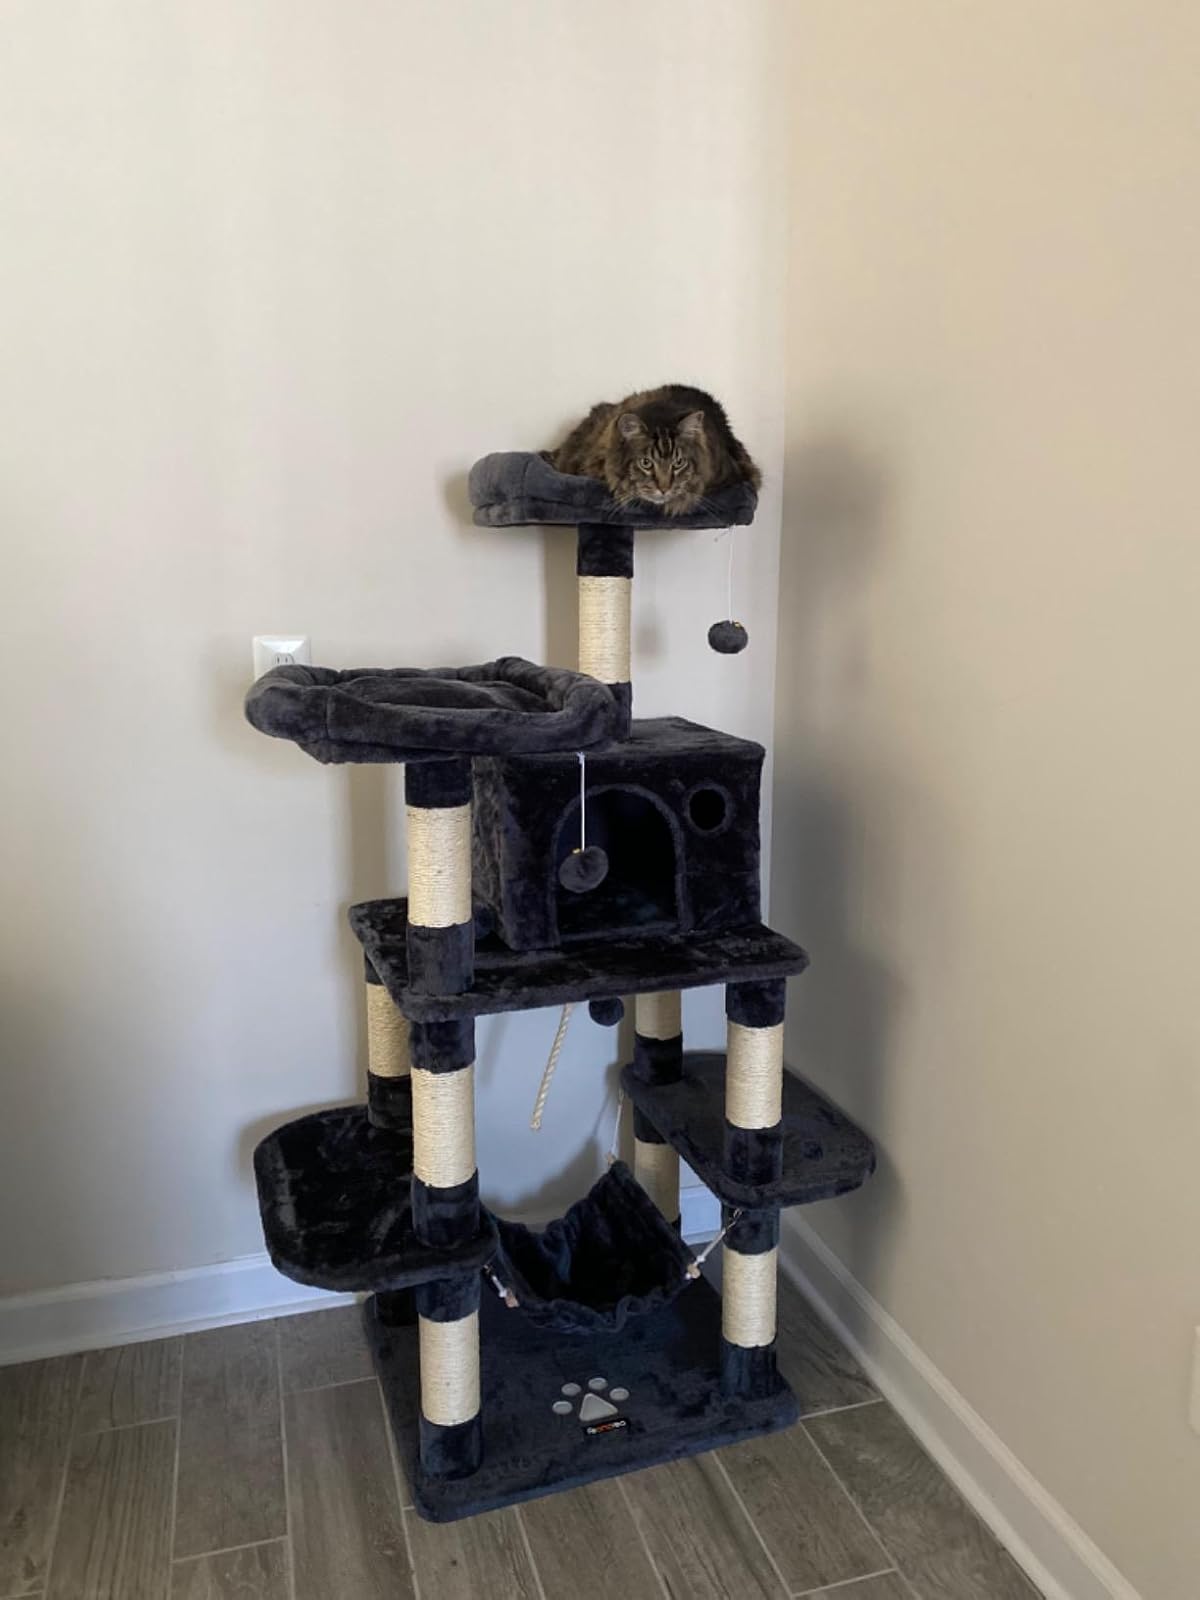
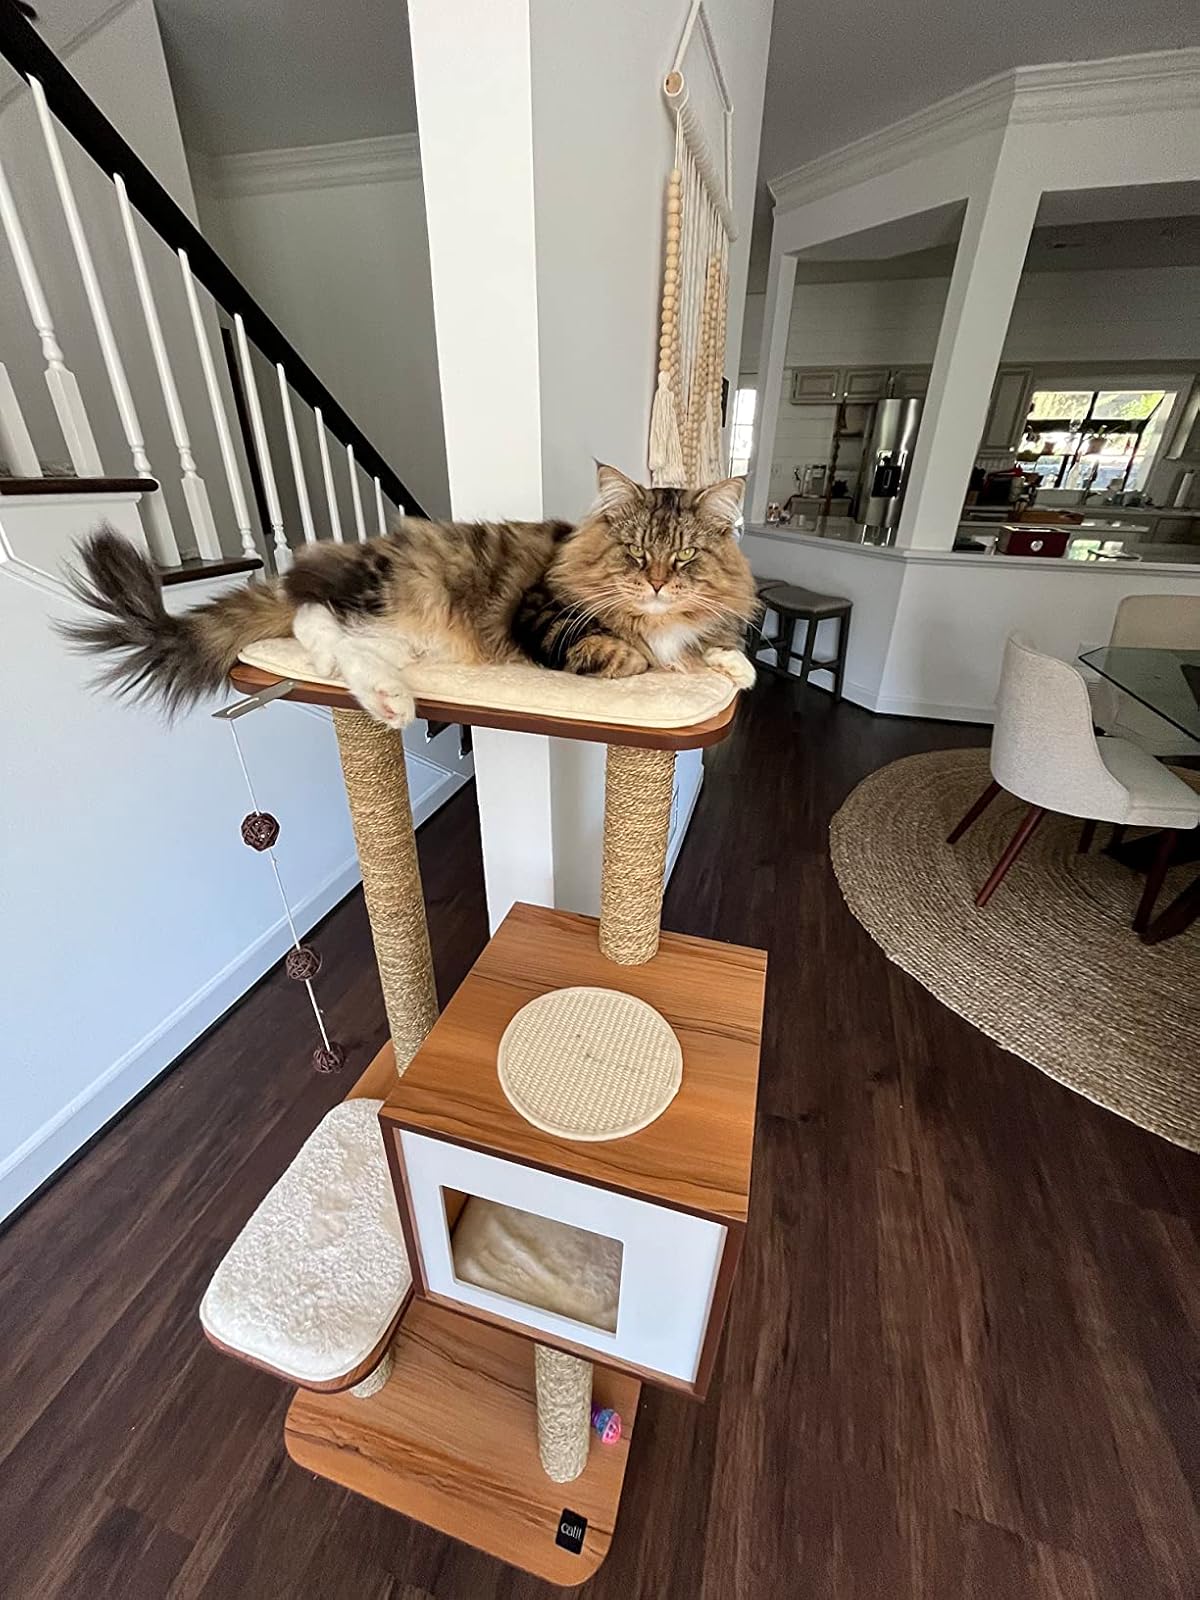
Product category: items_cat tree
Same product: no